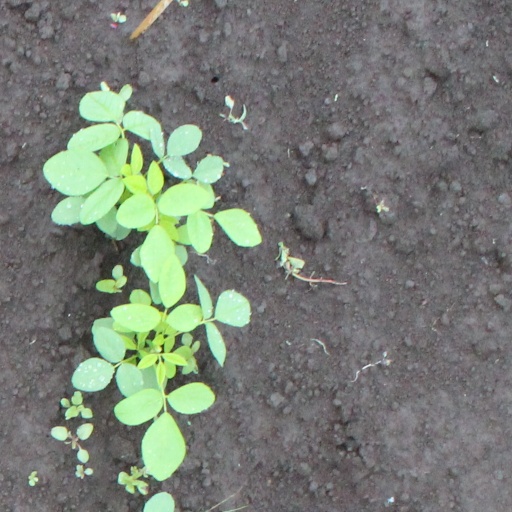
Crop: soybean